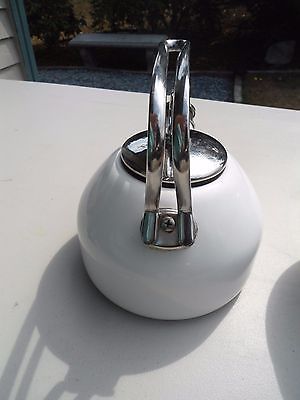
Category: kettle